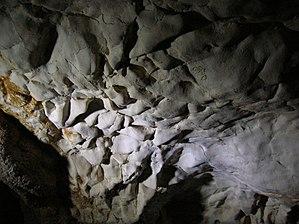
grotte de Thaïs, Saint-Nazaire-en-Royans, France.
Saint-Nazaire-en-Royans est une commune française située dans le département de la Drôme en région Auvergne-Rhône-Alpes.